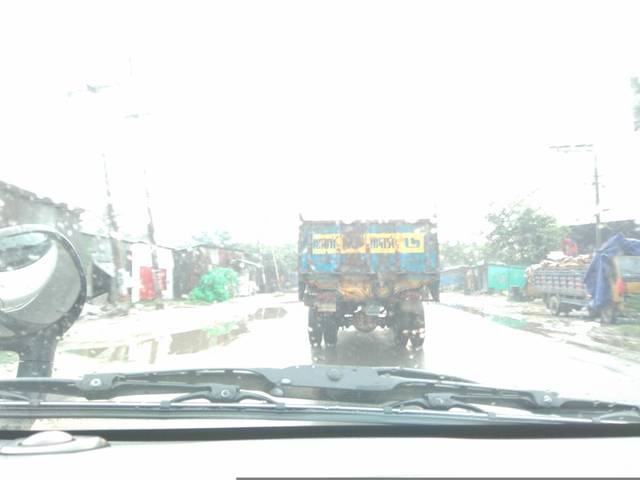
Region: Bangladesh
Coordinates: 23.724, 90.51